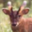
Label: deer